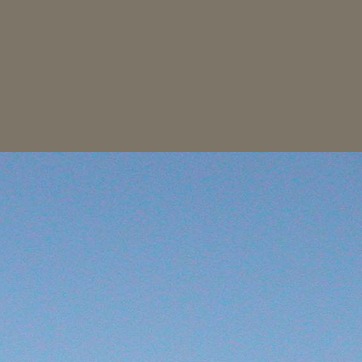
Material: sky